Gun turret

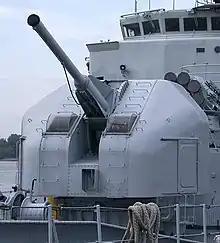
A modern naval gun turret (A French 100 mm naval gun on the "Maillé-Brézé" pictured) allows firing of the cannons via remote control. Loading of ammunition is also often done by automatic mechanisms.

A gun turret (or simply turret) is a mounting platform from which weapons can be fired that affords protection, visibility and ability to turn and aim. A modern gun turret is generally a rotatable weapon mount that houses the crew or mechanism of a projectile-firing weapon and at the same time lets the weapon be aimed and fired in some degree of azimuth and elevation (cone of fire).